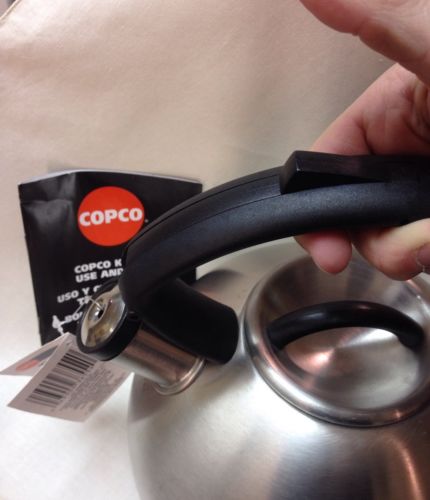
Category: kettle